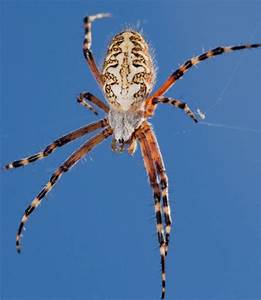
Label: spider